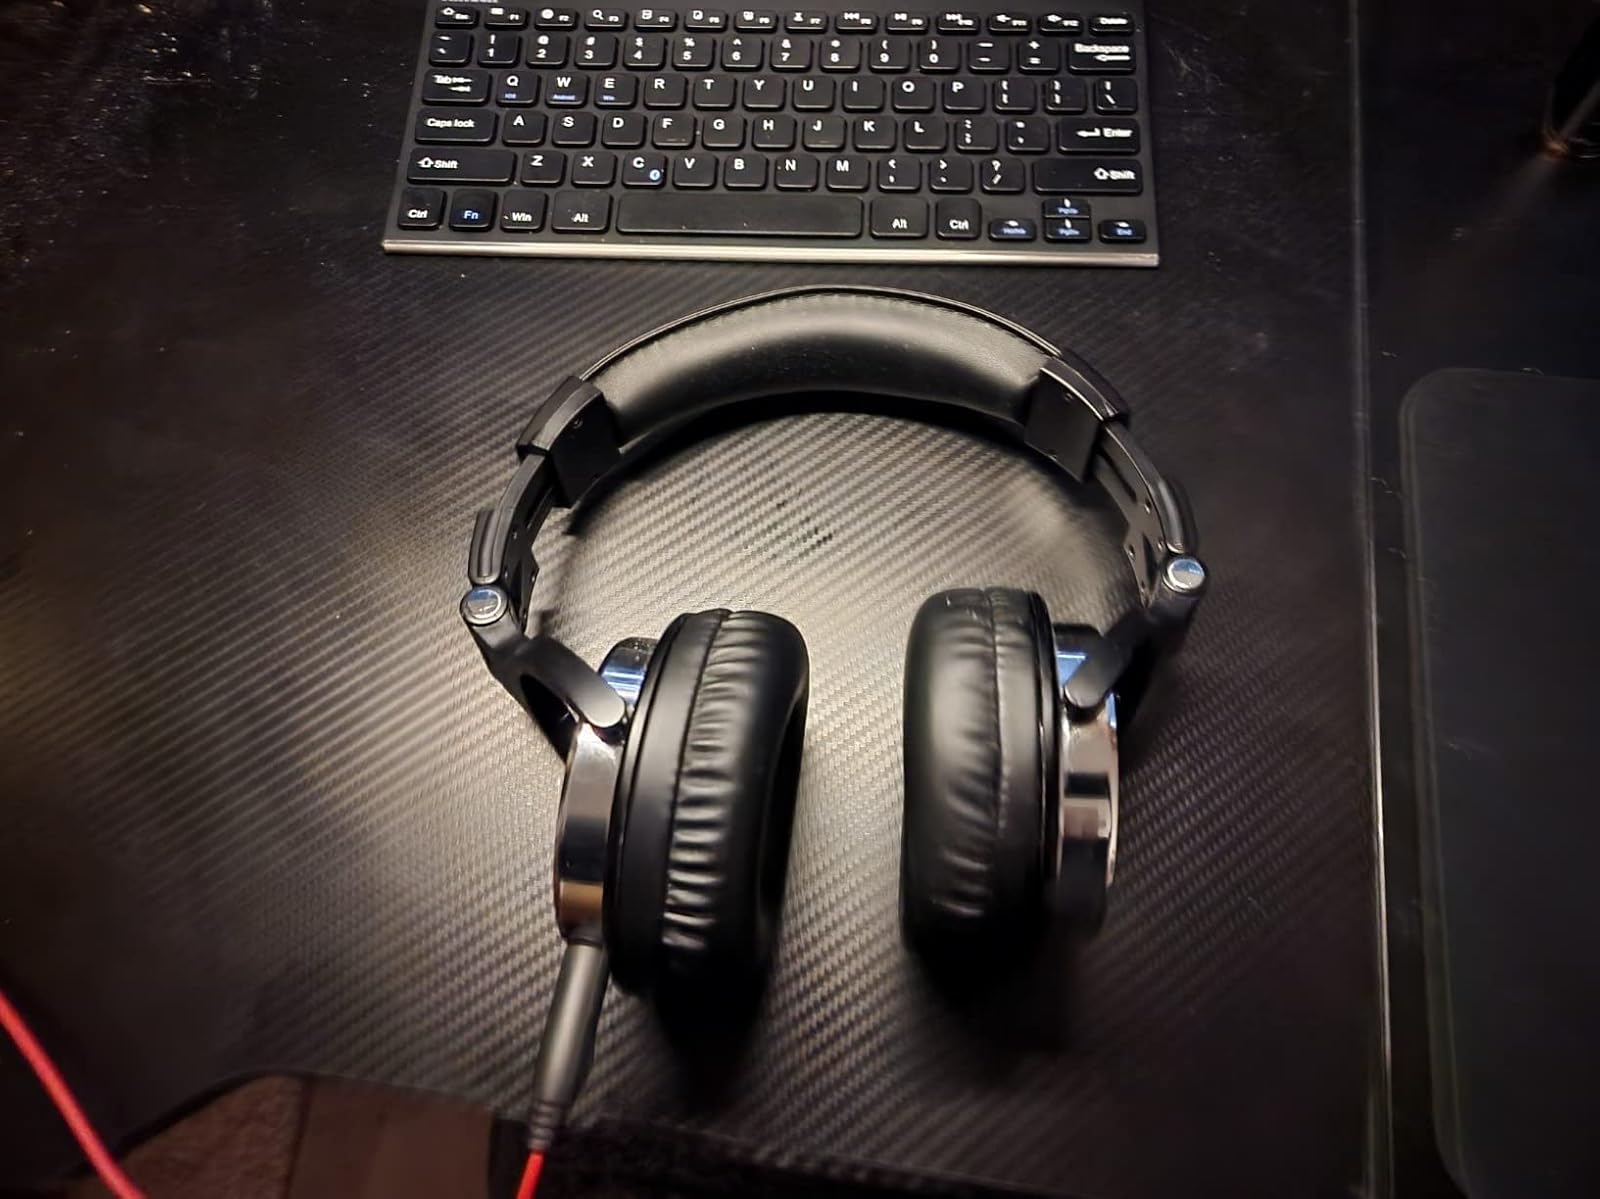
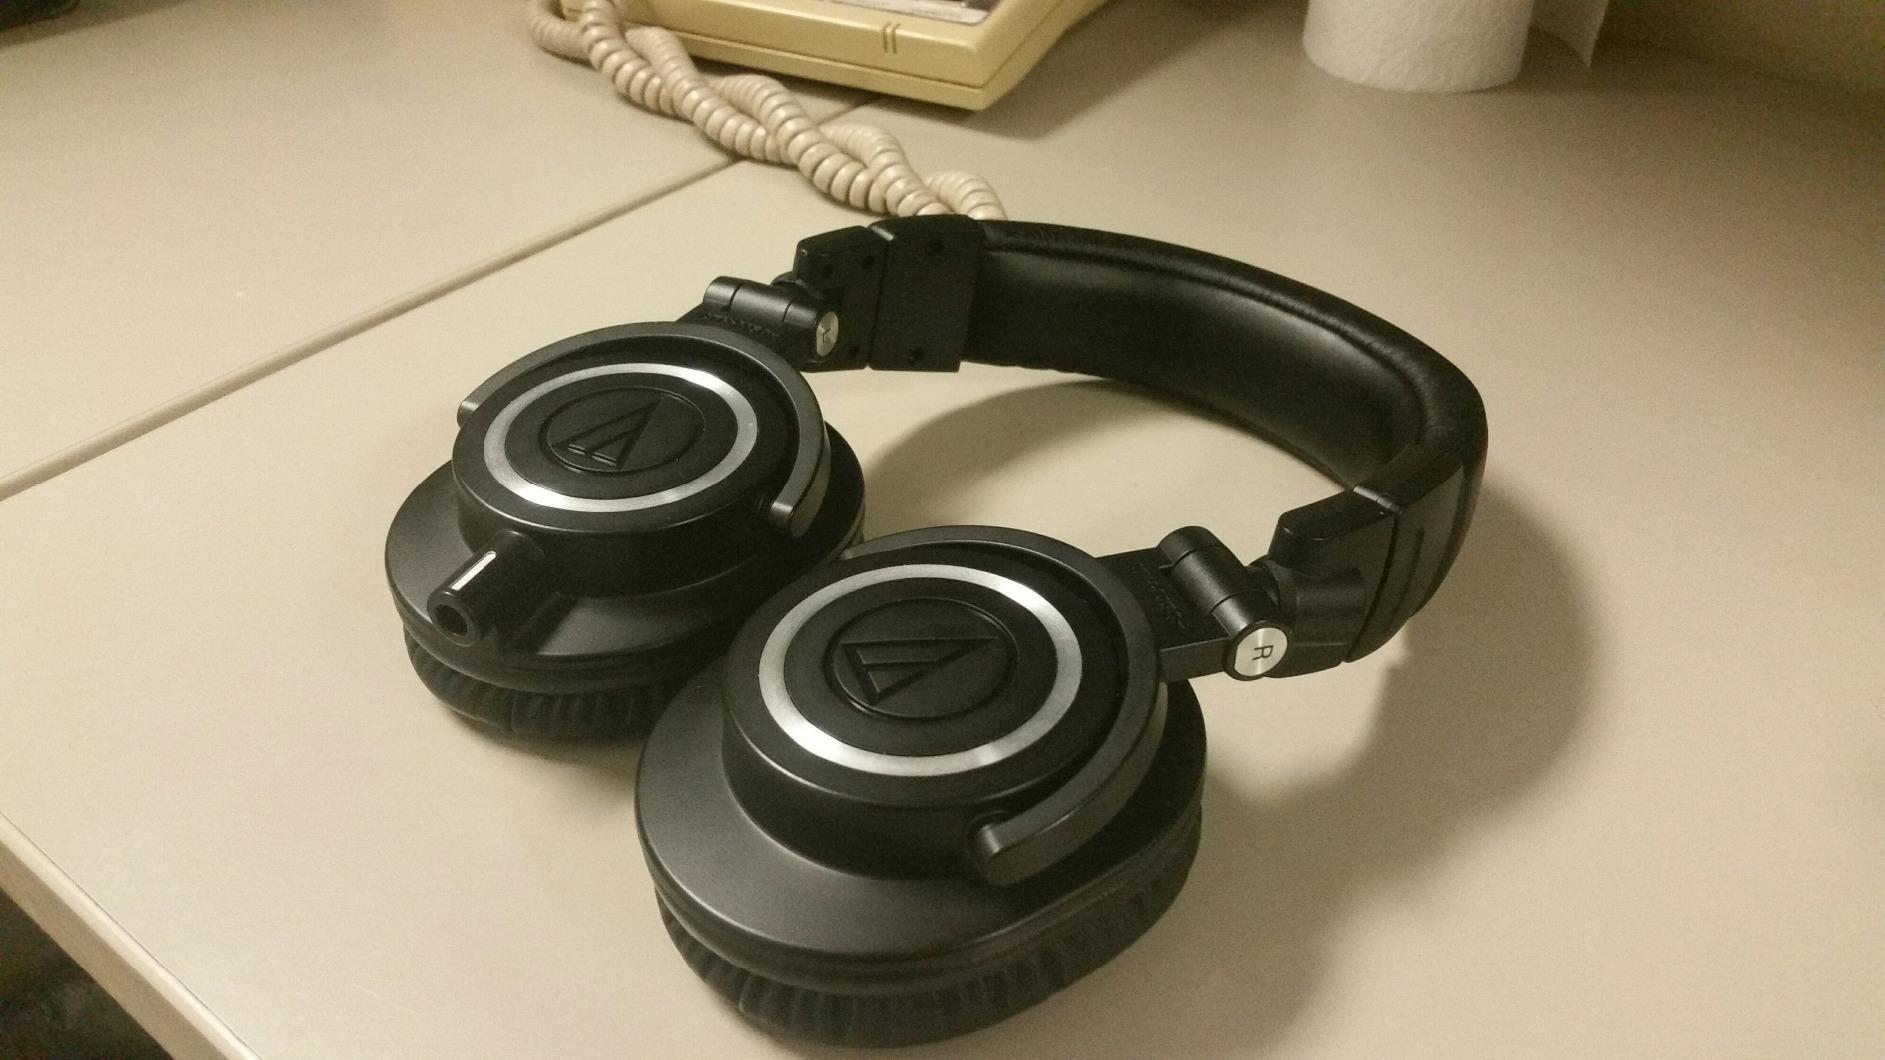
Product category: headphones
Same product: no